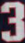
Number: 3